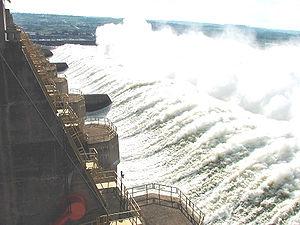
La Forêt d'émeraude est un film britannique réalisé par John Boorman, sorti en 1985.
Le barrage de Tucuruí situé dans la municipalité de Tucuruí, au Brésil, est un des plus grands barrages hydroélectriques du monde.